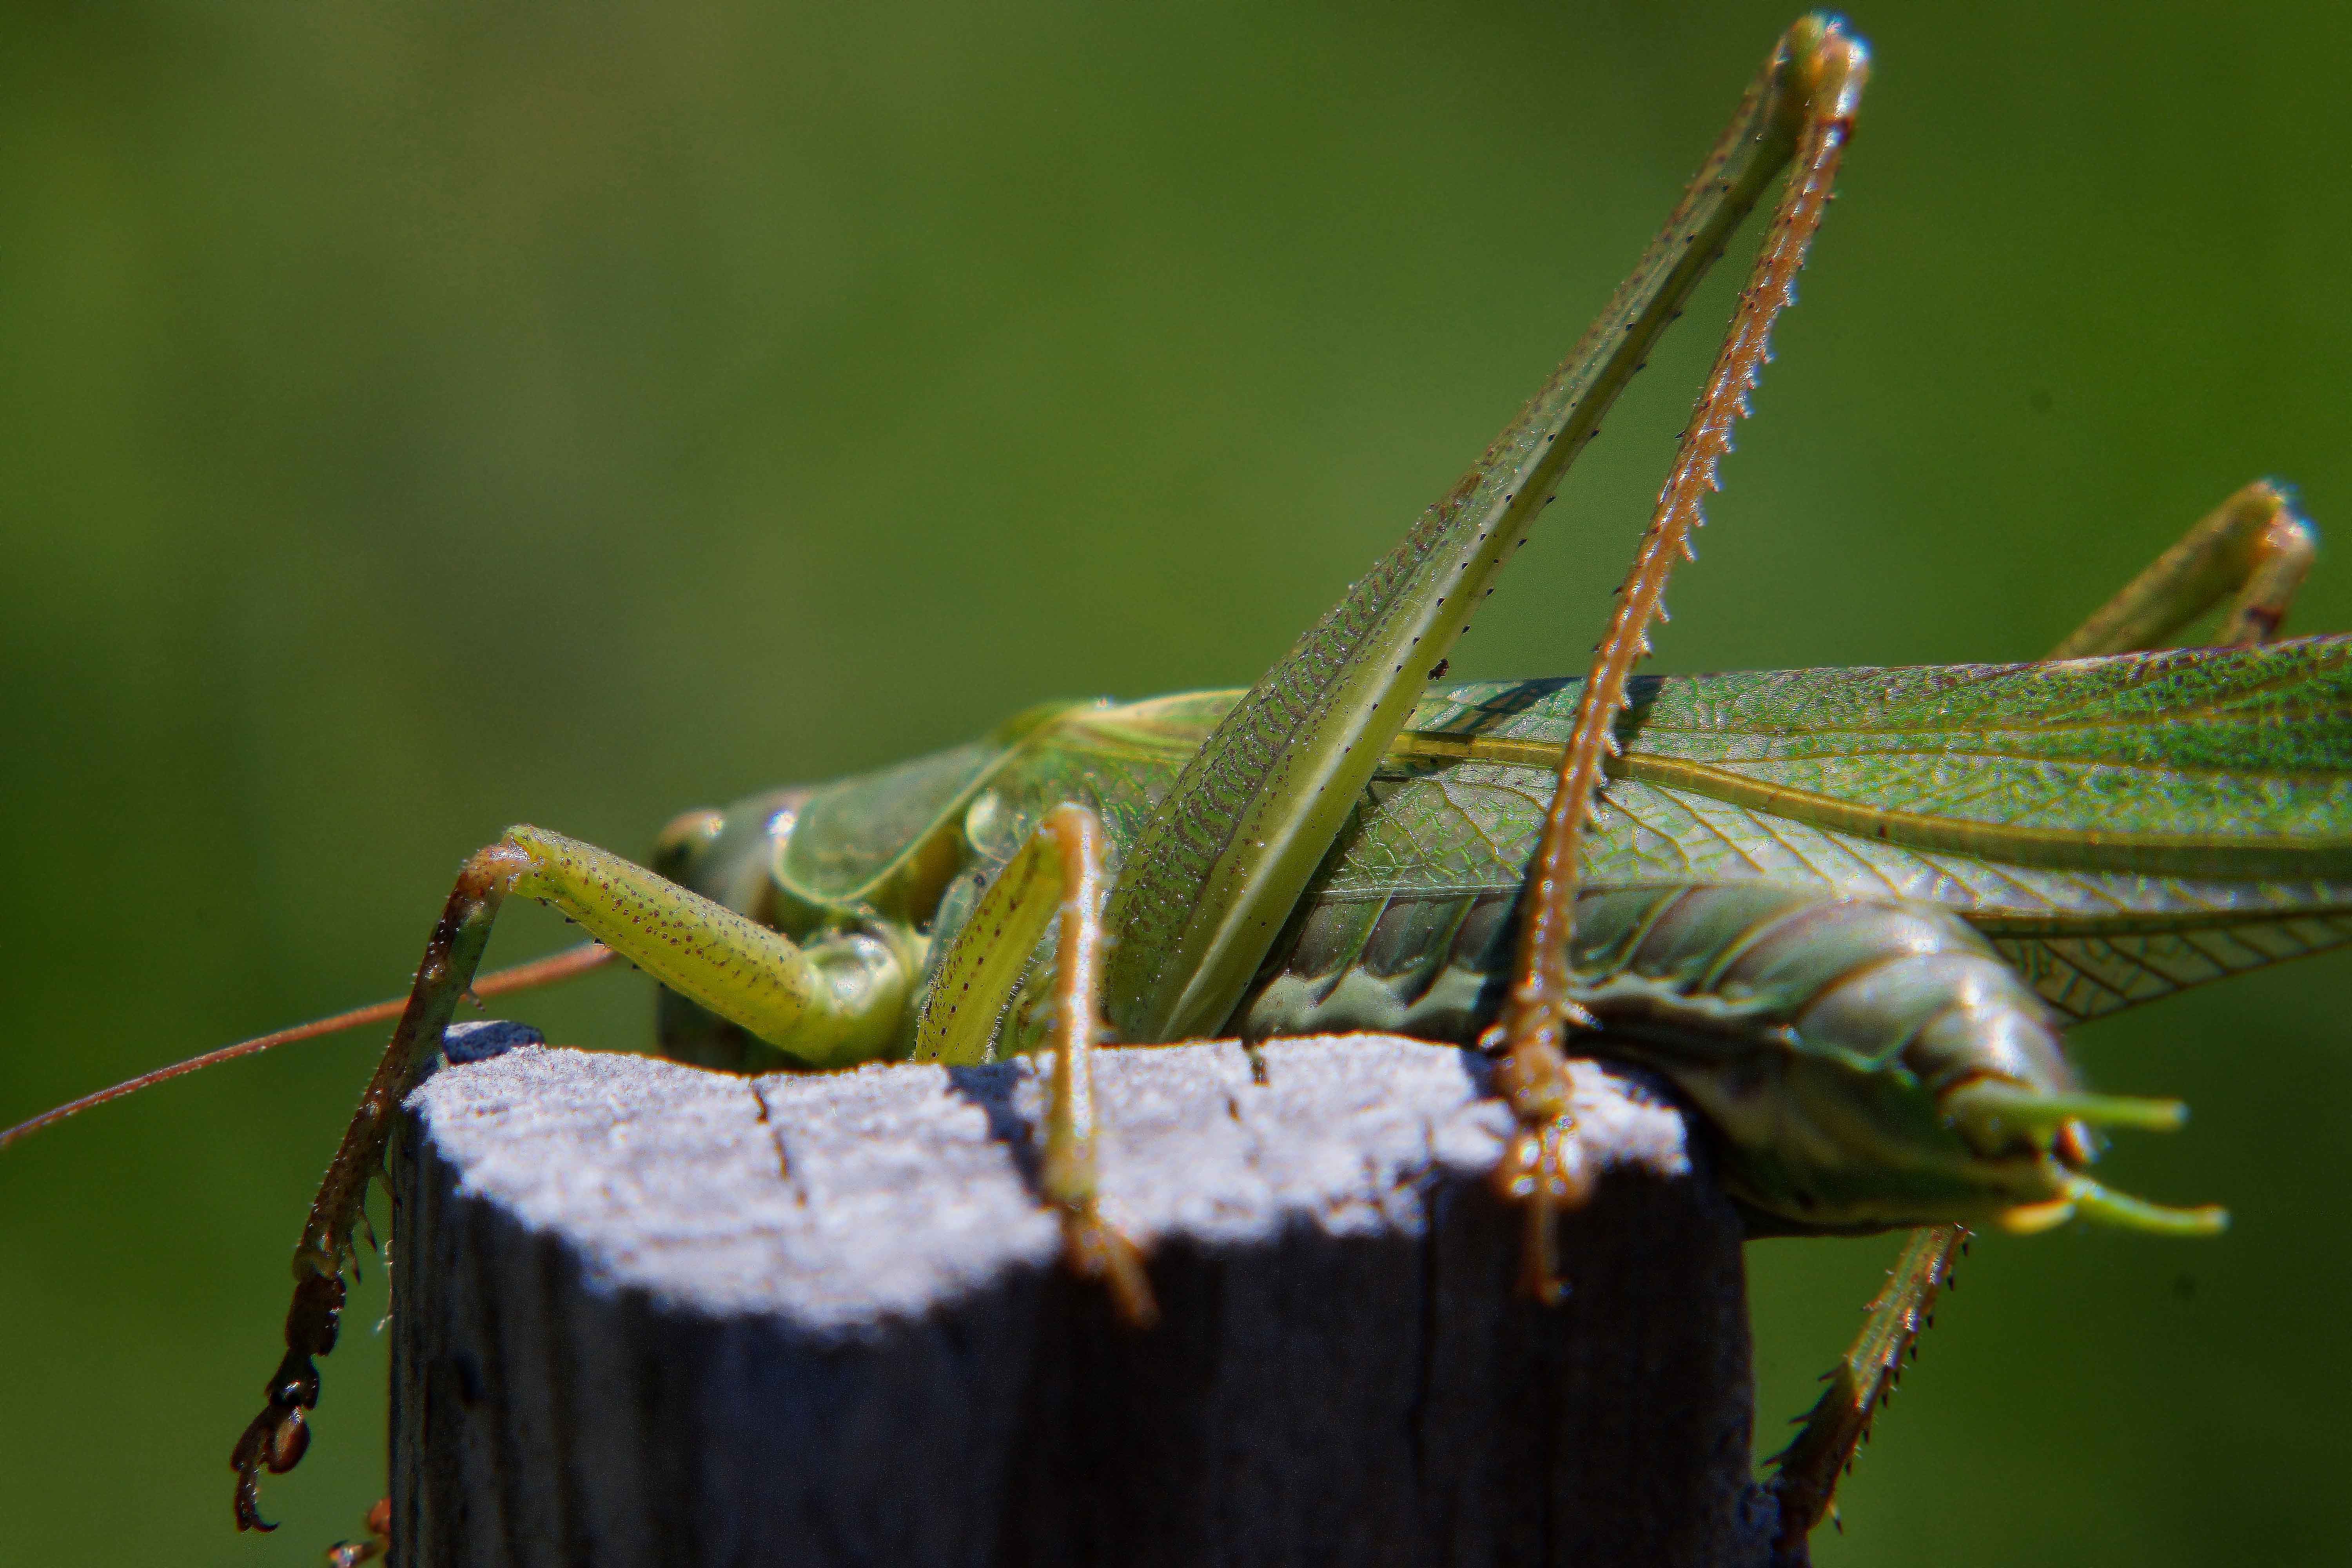
nature, wing, photography, photo, green, insect, macro, fauna, invertebrate, close up, animals, mantis, naturaleza, 135mm, 135, a77, damselfly, grasshopper, locust, g, ggl1, gaby1, xovesphoto, animales, gphoto, xelodegalicia, sonya77v, sonyslta77v, smctakumar135mm135, macro photography, arthropod, gabrielcoru a, plant stem, net winged insects, cricket like insect